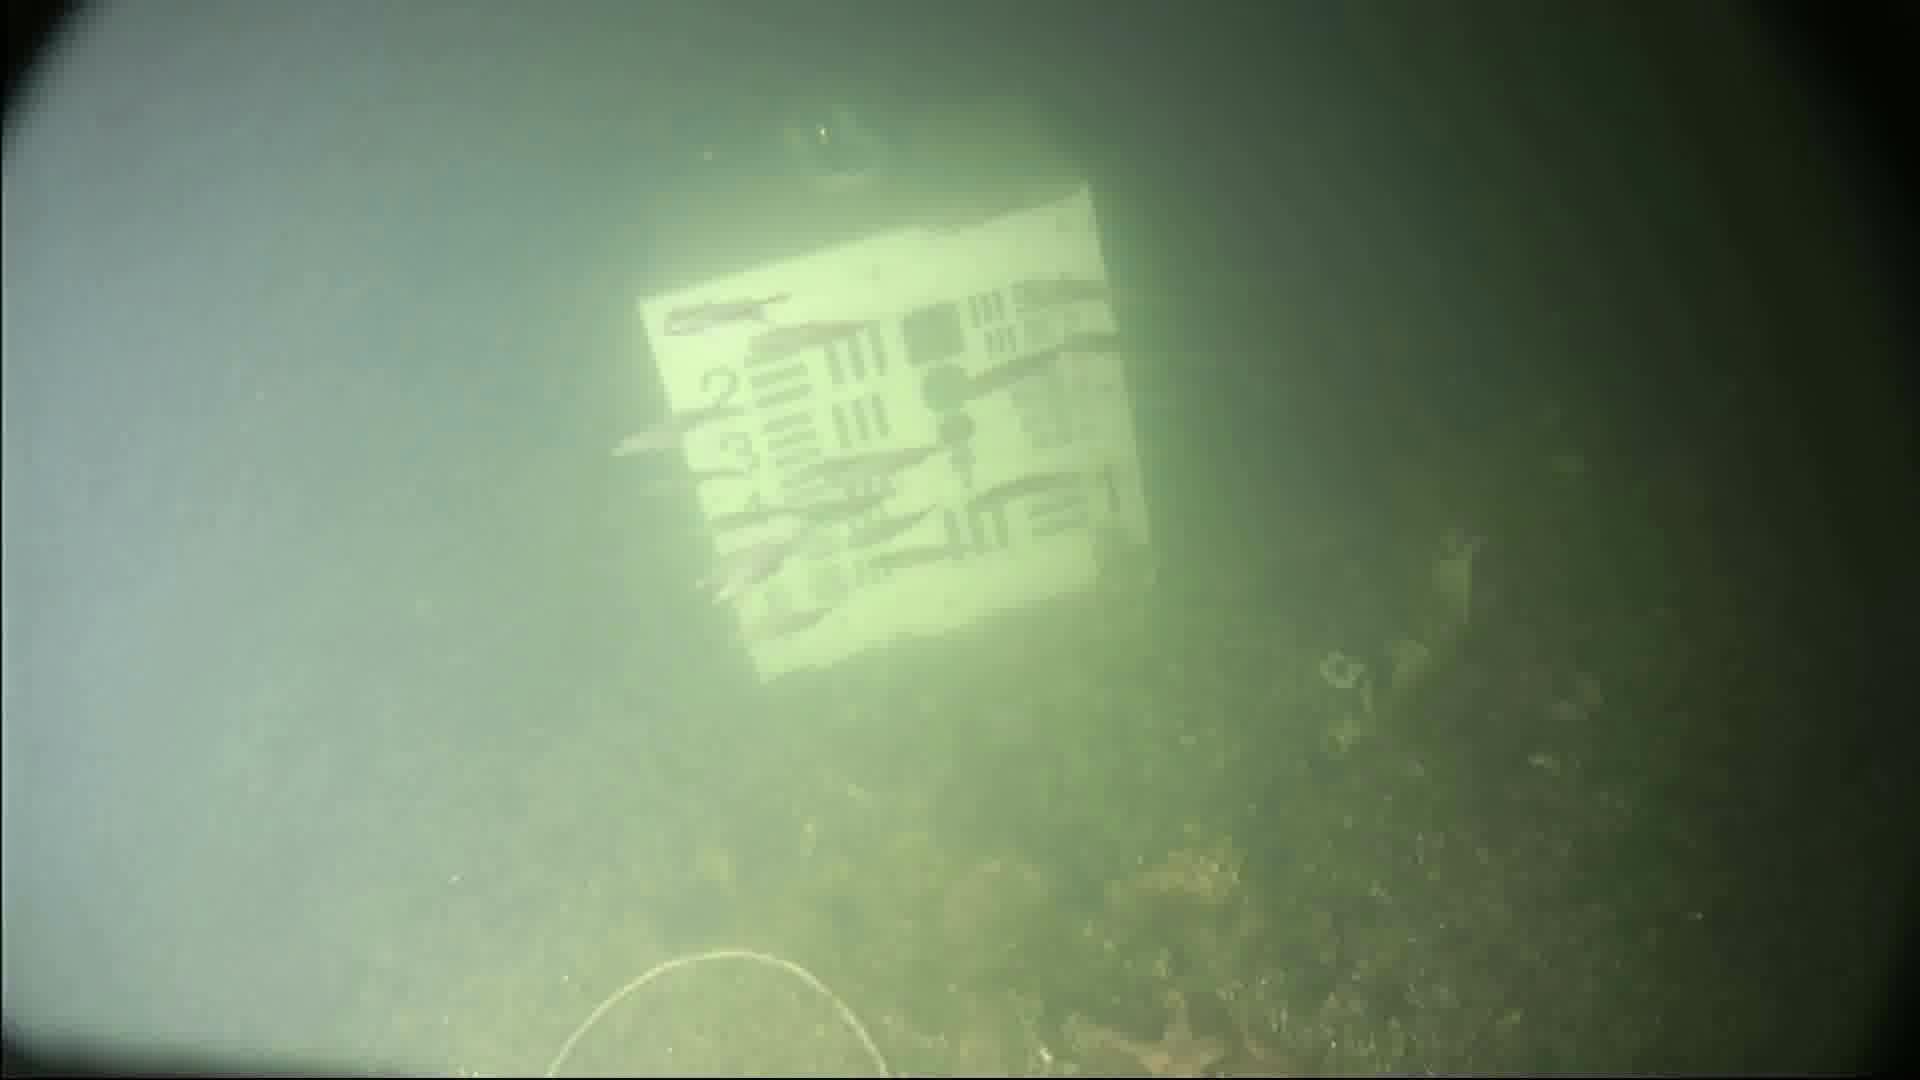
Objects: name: small_fish
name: starfish